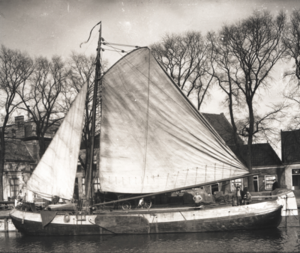
Beurtvaart / Museum
Beurtvaart var en form for sejlads med passagerer, fragt og kvæg der blev transporteret i henhold til en køreplan efter en faste rute. Det var den første offentlige transport i Nederlandene og var i lang tid bundet til godkendelser og regler, specielt af de lokale myndigheder. Ordet "beurt" betyder i denne forbindelse den faste sejlplan, som skipperene var nødt til at sejle efter.